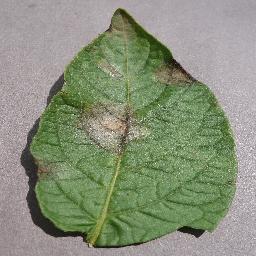
Label: Potato___Late_blight